Hibiya High School

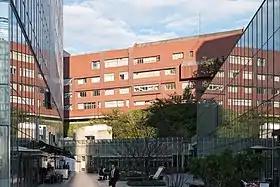
Hibiya High School as seen from the Prudential Tower.

By 1918, only four decades after its foundation, Tokyo First had already become the first step on the "escalator course" which students expected would lead them to Tokyo Imperial University. After World War II, Tokyo First Middle School went through a number of changes; it officially changed its name to Hibiya High School on 26 January 1950, and began admitting female students in April of the same year. Its first coeducational class enrolled 300 boys and 100 girls.